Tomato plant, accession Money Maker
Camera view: vertical (180 deg); turntable rotation: 180 degrees
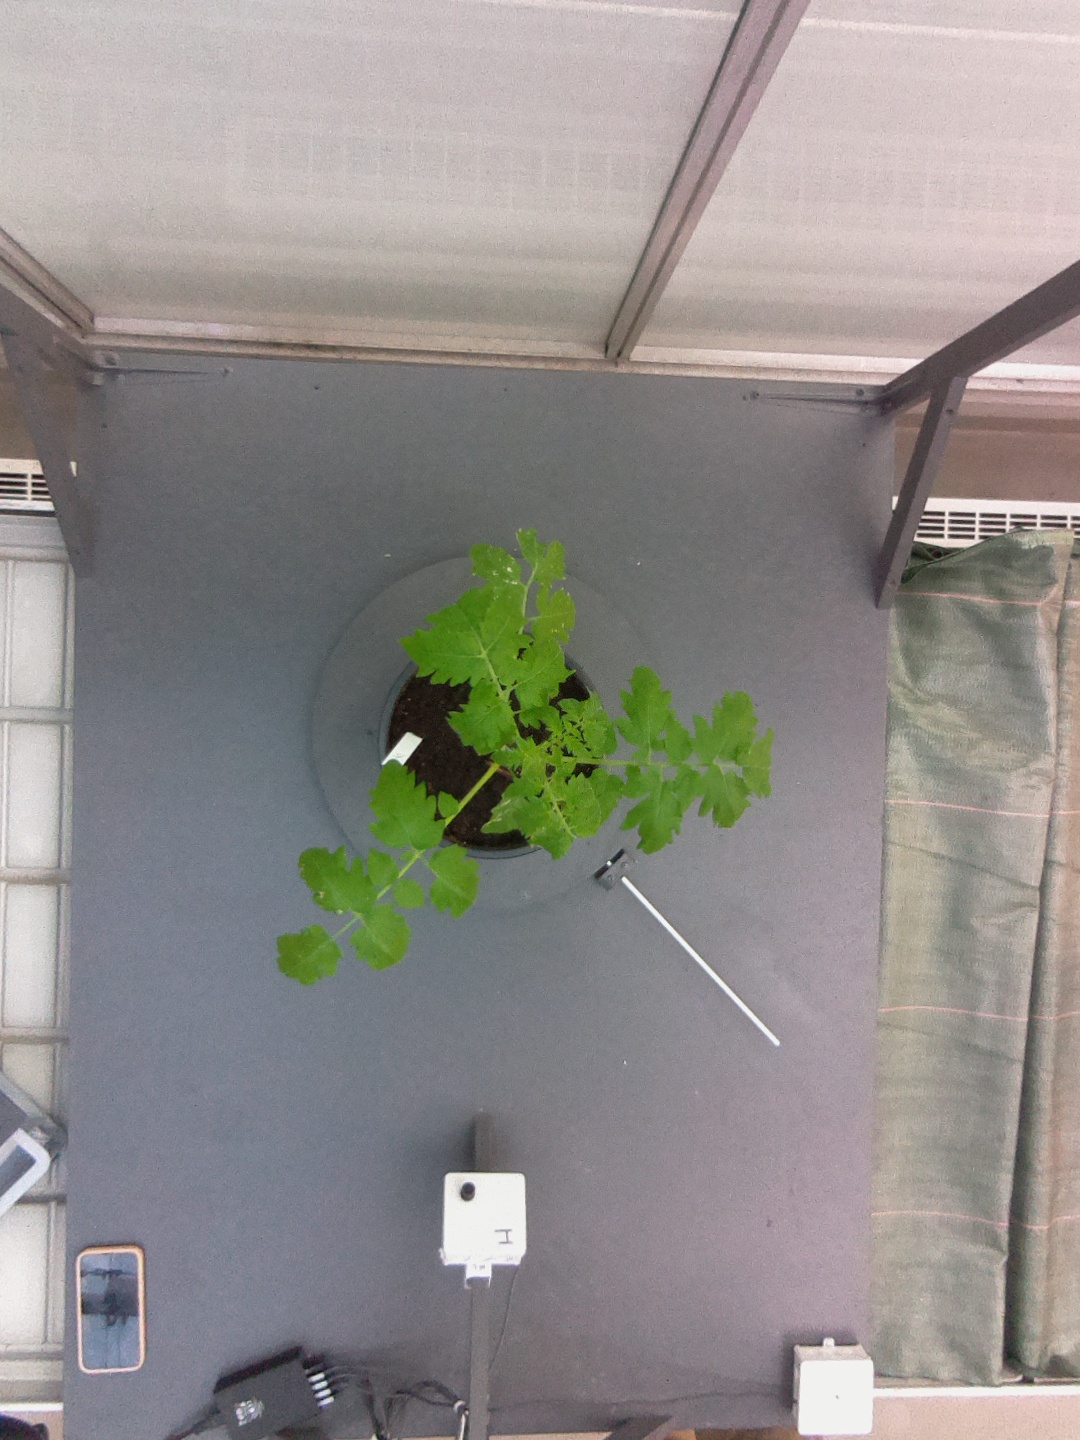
BBCH growth stage 13: 6 of true leaves visible